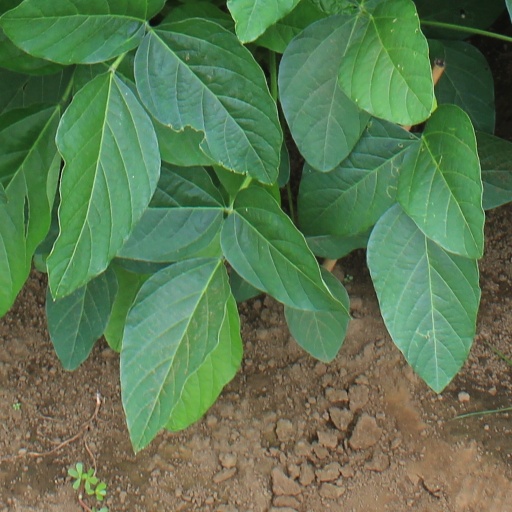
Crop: soybean